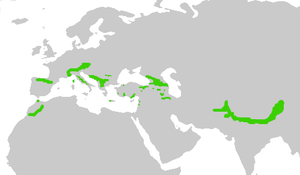
Alpeallike / Beskrivelse
Omtrentlig udbredelse i grøn farve
Alpeallike er en fugl i kragefamilien. Det er den ene af to arter i slægten Pyrrhocorax. Den anden art er alpekragen, Pyrrhocorax pyrrhocorax. Alpeallike yngler i bjerge i Nordafrika og fra Spanien videre gennem Sydeuropa til Centralasien, Indien og Kina. Arten kan yngle højere over havet end nogen anden fugl.